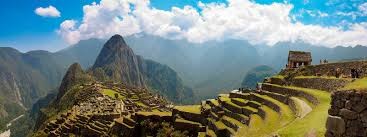
Landmark: Machu Picchu